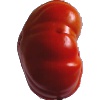
Label: Tomato 3